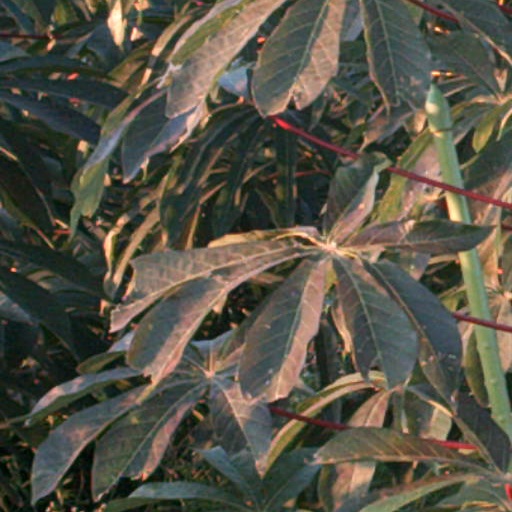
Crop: cassava